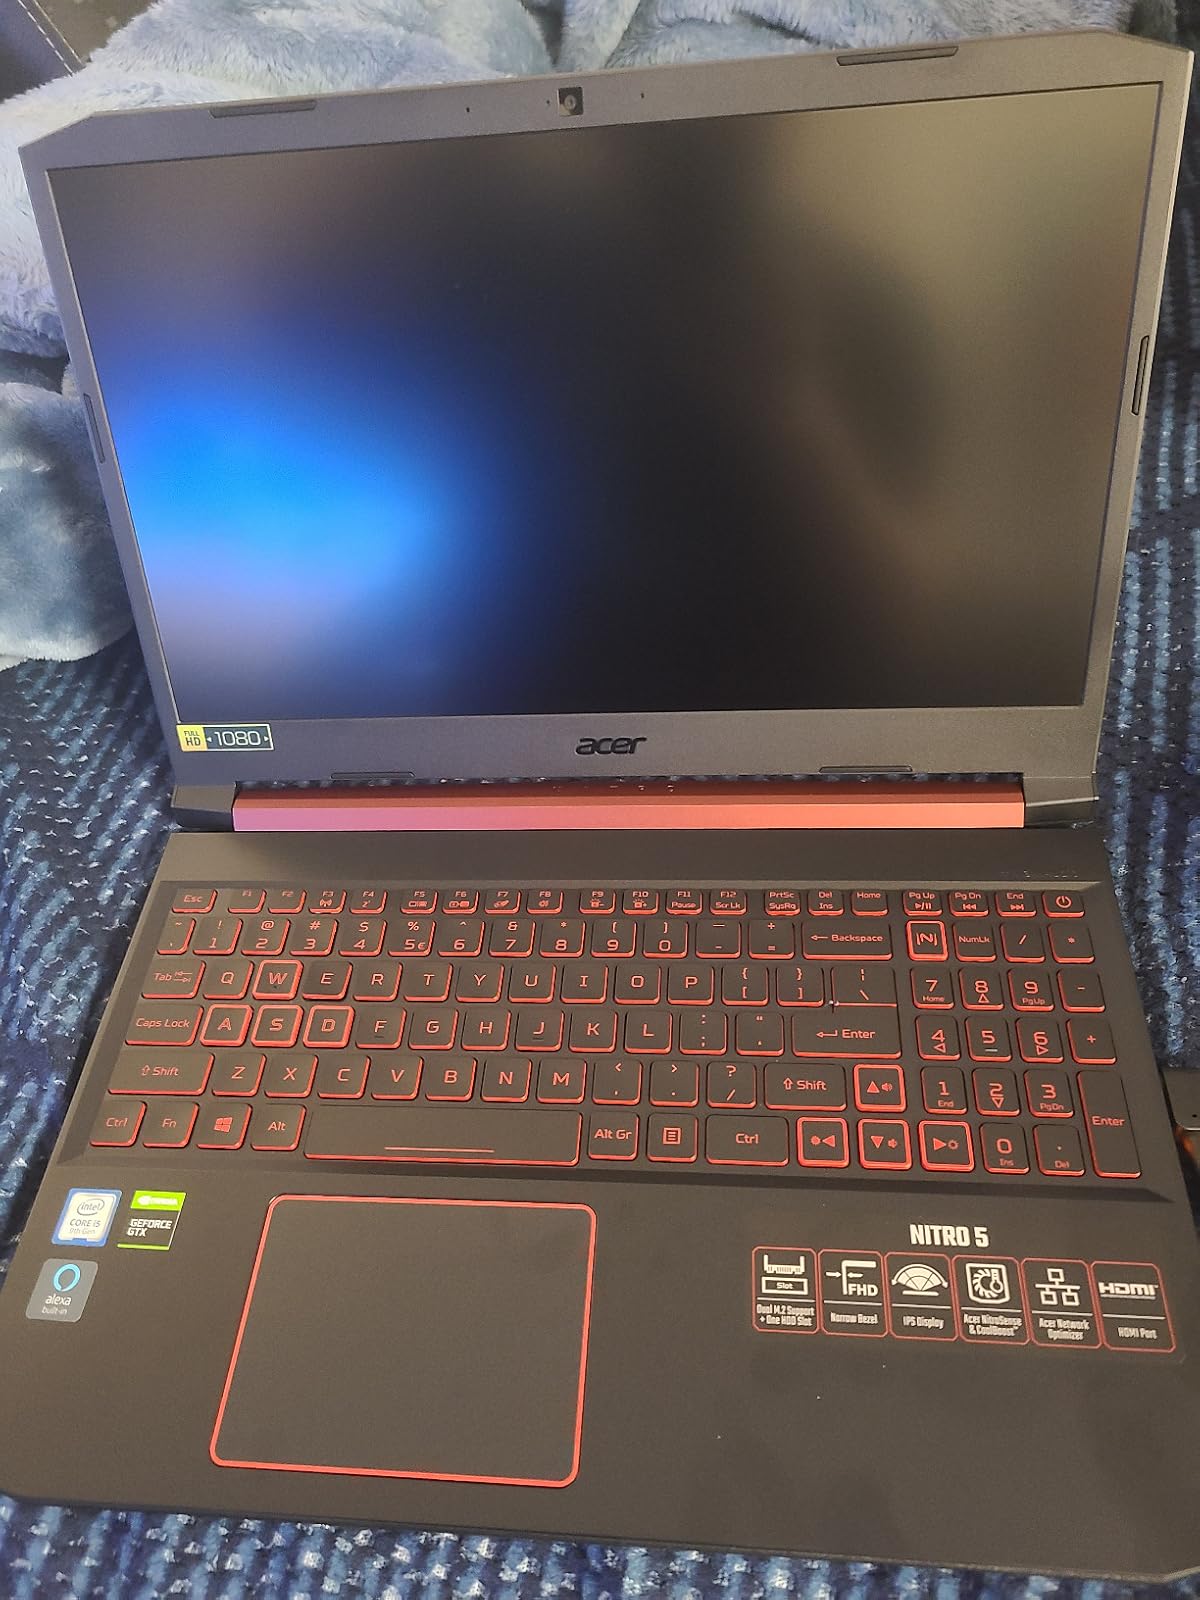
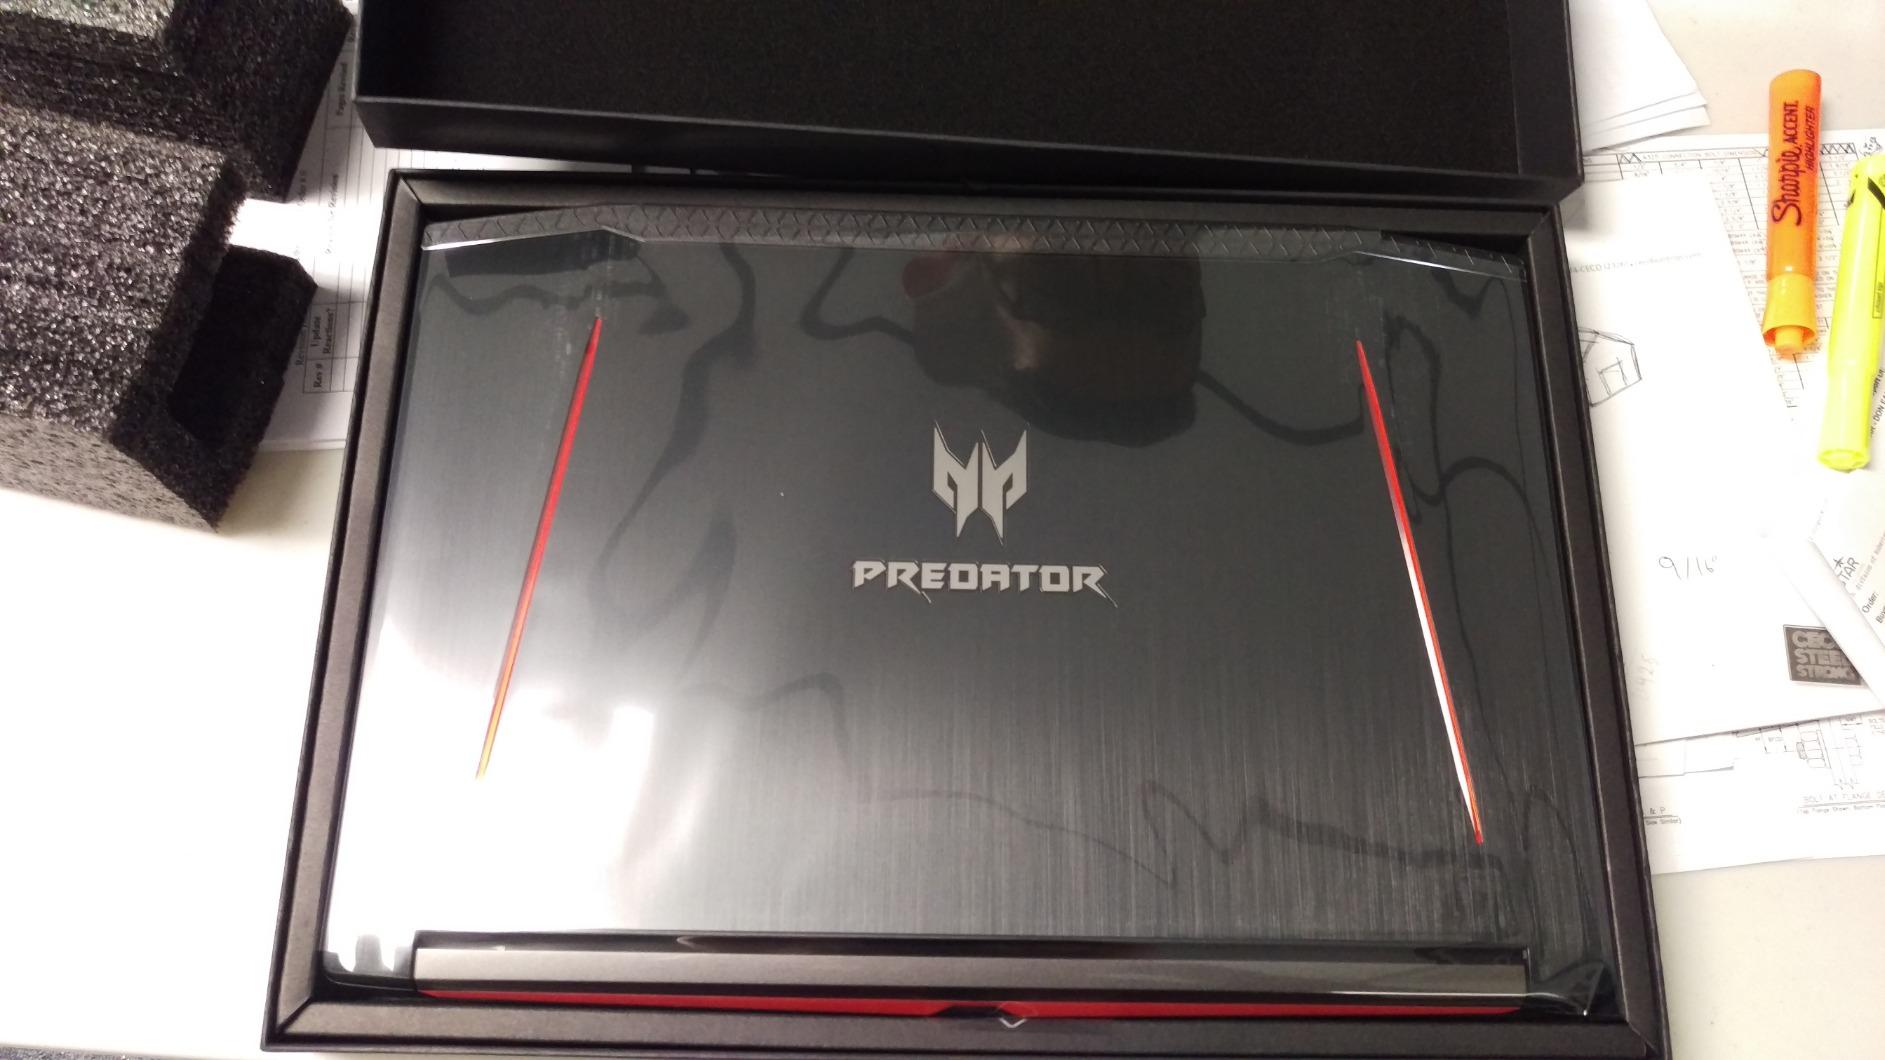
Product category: laptop
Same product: no